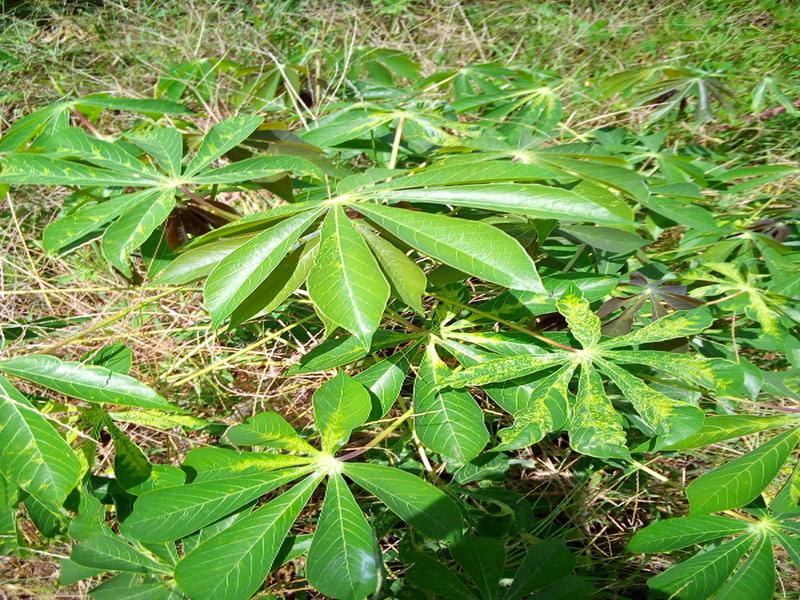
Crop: cassava
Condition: healthy